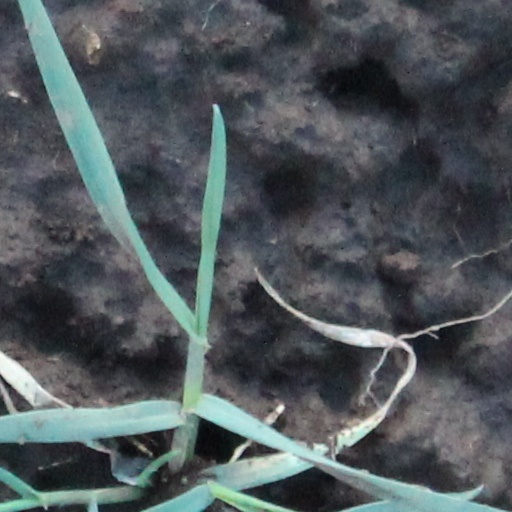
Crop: wheat